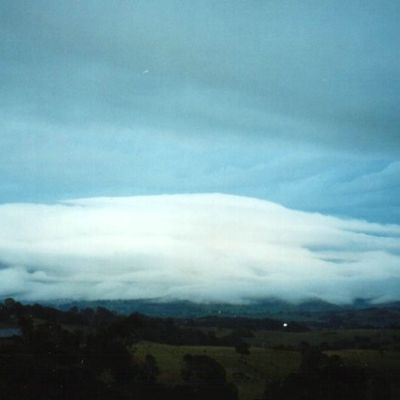
Cloud type: Stratus (St)